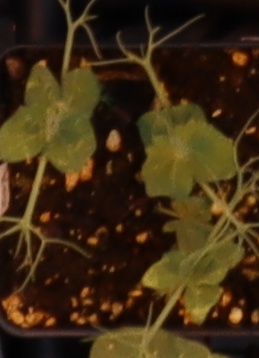
Label: Field Pea